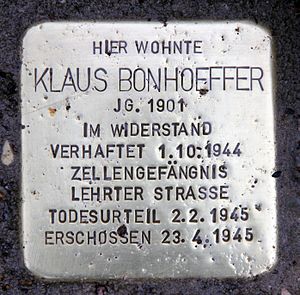
Klaus Bonhoeffer
Stolperstein ved hus, Alte Allee 9–11, i Berlin
Klaus Bonhoeffer var en tysk jurist og modstandsmand. Han blev dømt til døden i Volksgerichtshof for sin rolle i 20. juli-attentatet mod Adolf Hitler. Han blev henrettet af RSHA natten mellem den 22. og 23. april, kort før at sovjetiske tropper indtog Berlin.